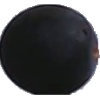
Label: Grape Blue 1